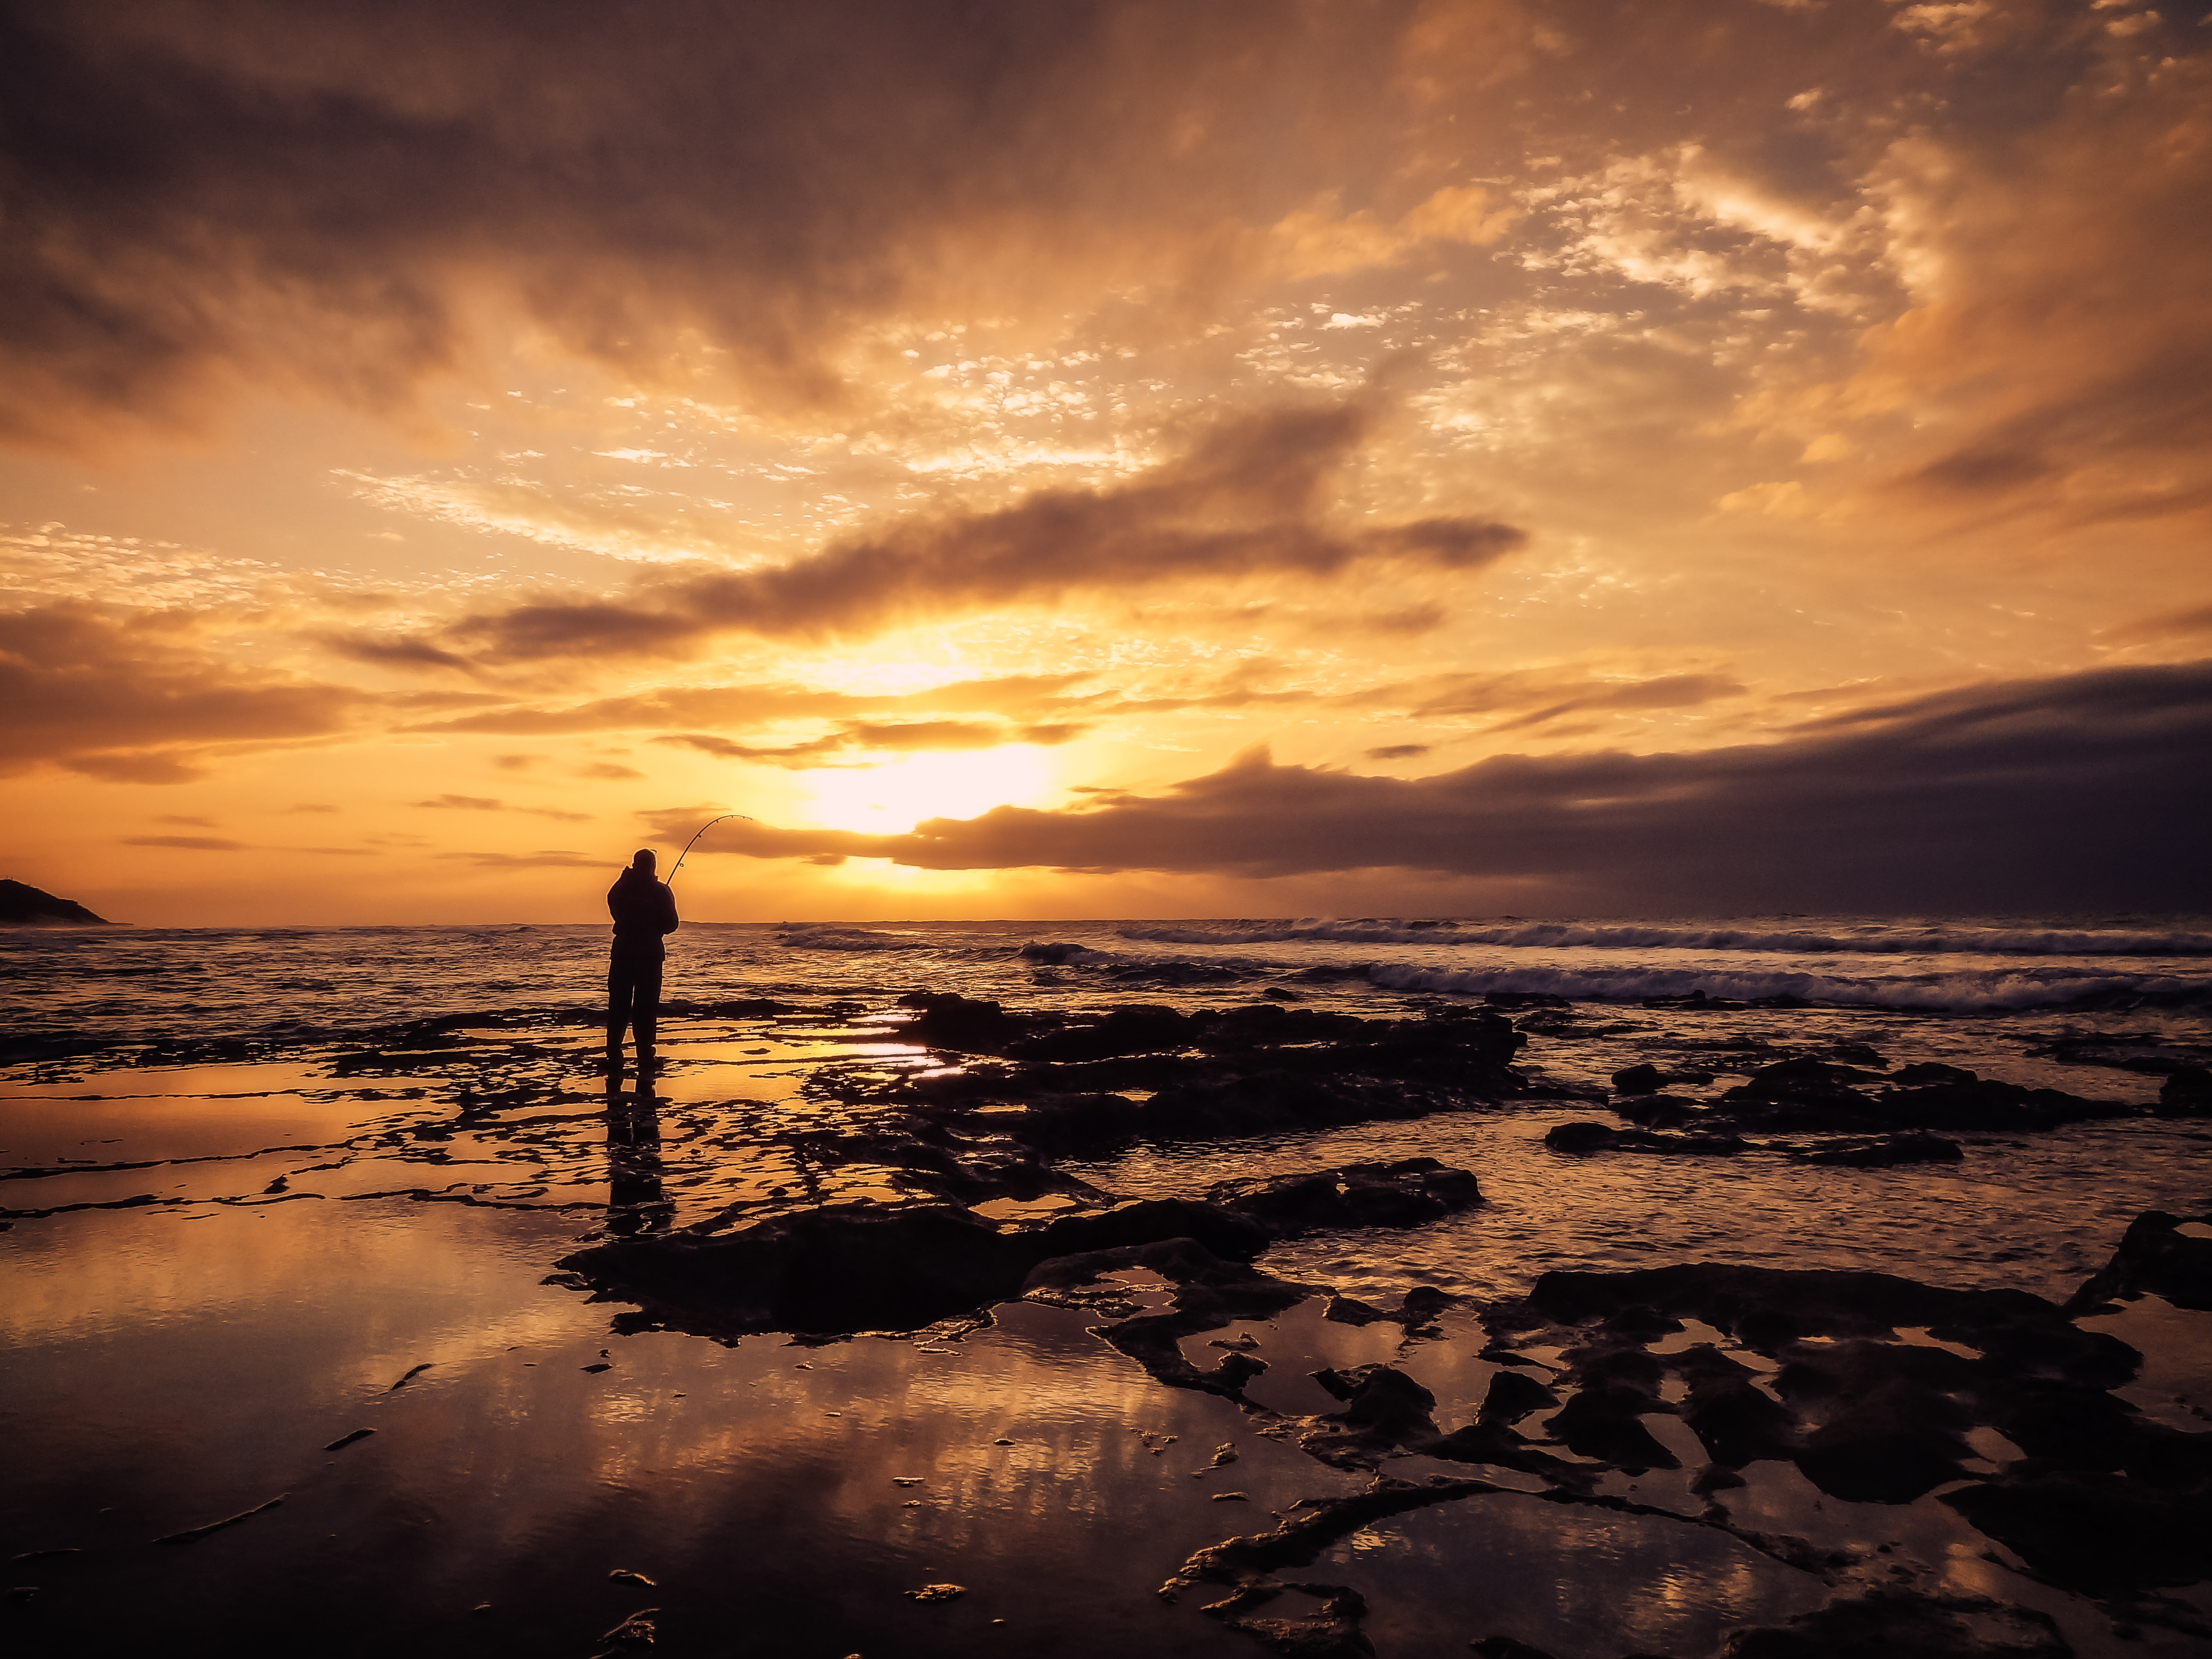
beach, landscape, sea, coast, nature, ocean, horizon, cloud, sky, sun, sunrise, sunset, sunlight, morning, shore, wave, dawn, atmosphere, dusk, evening, reflection, paradise, tranquil, fishing, waves, clouds, afterglow, wind wave